Inner Ring Road, Berlin

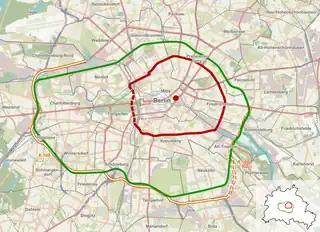
Inner Ring Road (red) in relation to Berlin Ringbahn railway (green) and Red City Hall (red dot)

The Berlin Inner Ring road is a beltway route of major roads around the historic city centre of Berlin encompassing the boroughs of Mitte, Pankow and Friedrichshain-Kreuzberg. It is named "Inner Ring" to distinguish it from both the wider City Ring ("Stadtring") road including the Bundesautobahn 100 sections and the outer Berlin Ring ("Berliner Ring") orbital motorway.